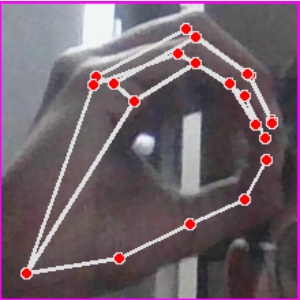
अक्षर: ठ